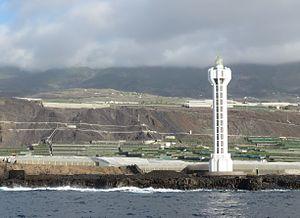
Le phare de Punta Lava est un phare situé dans la commune de Tazacorte, à l'ouest de l'île de La Palma, dans les Îles Canaries.